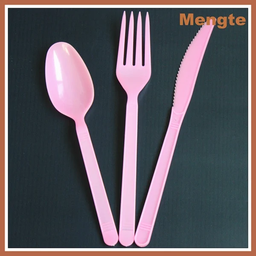
Label: plastic